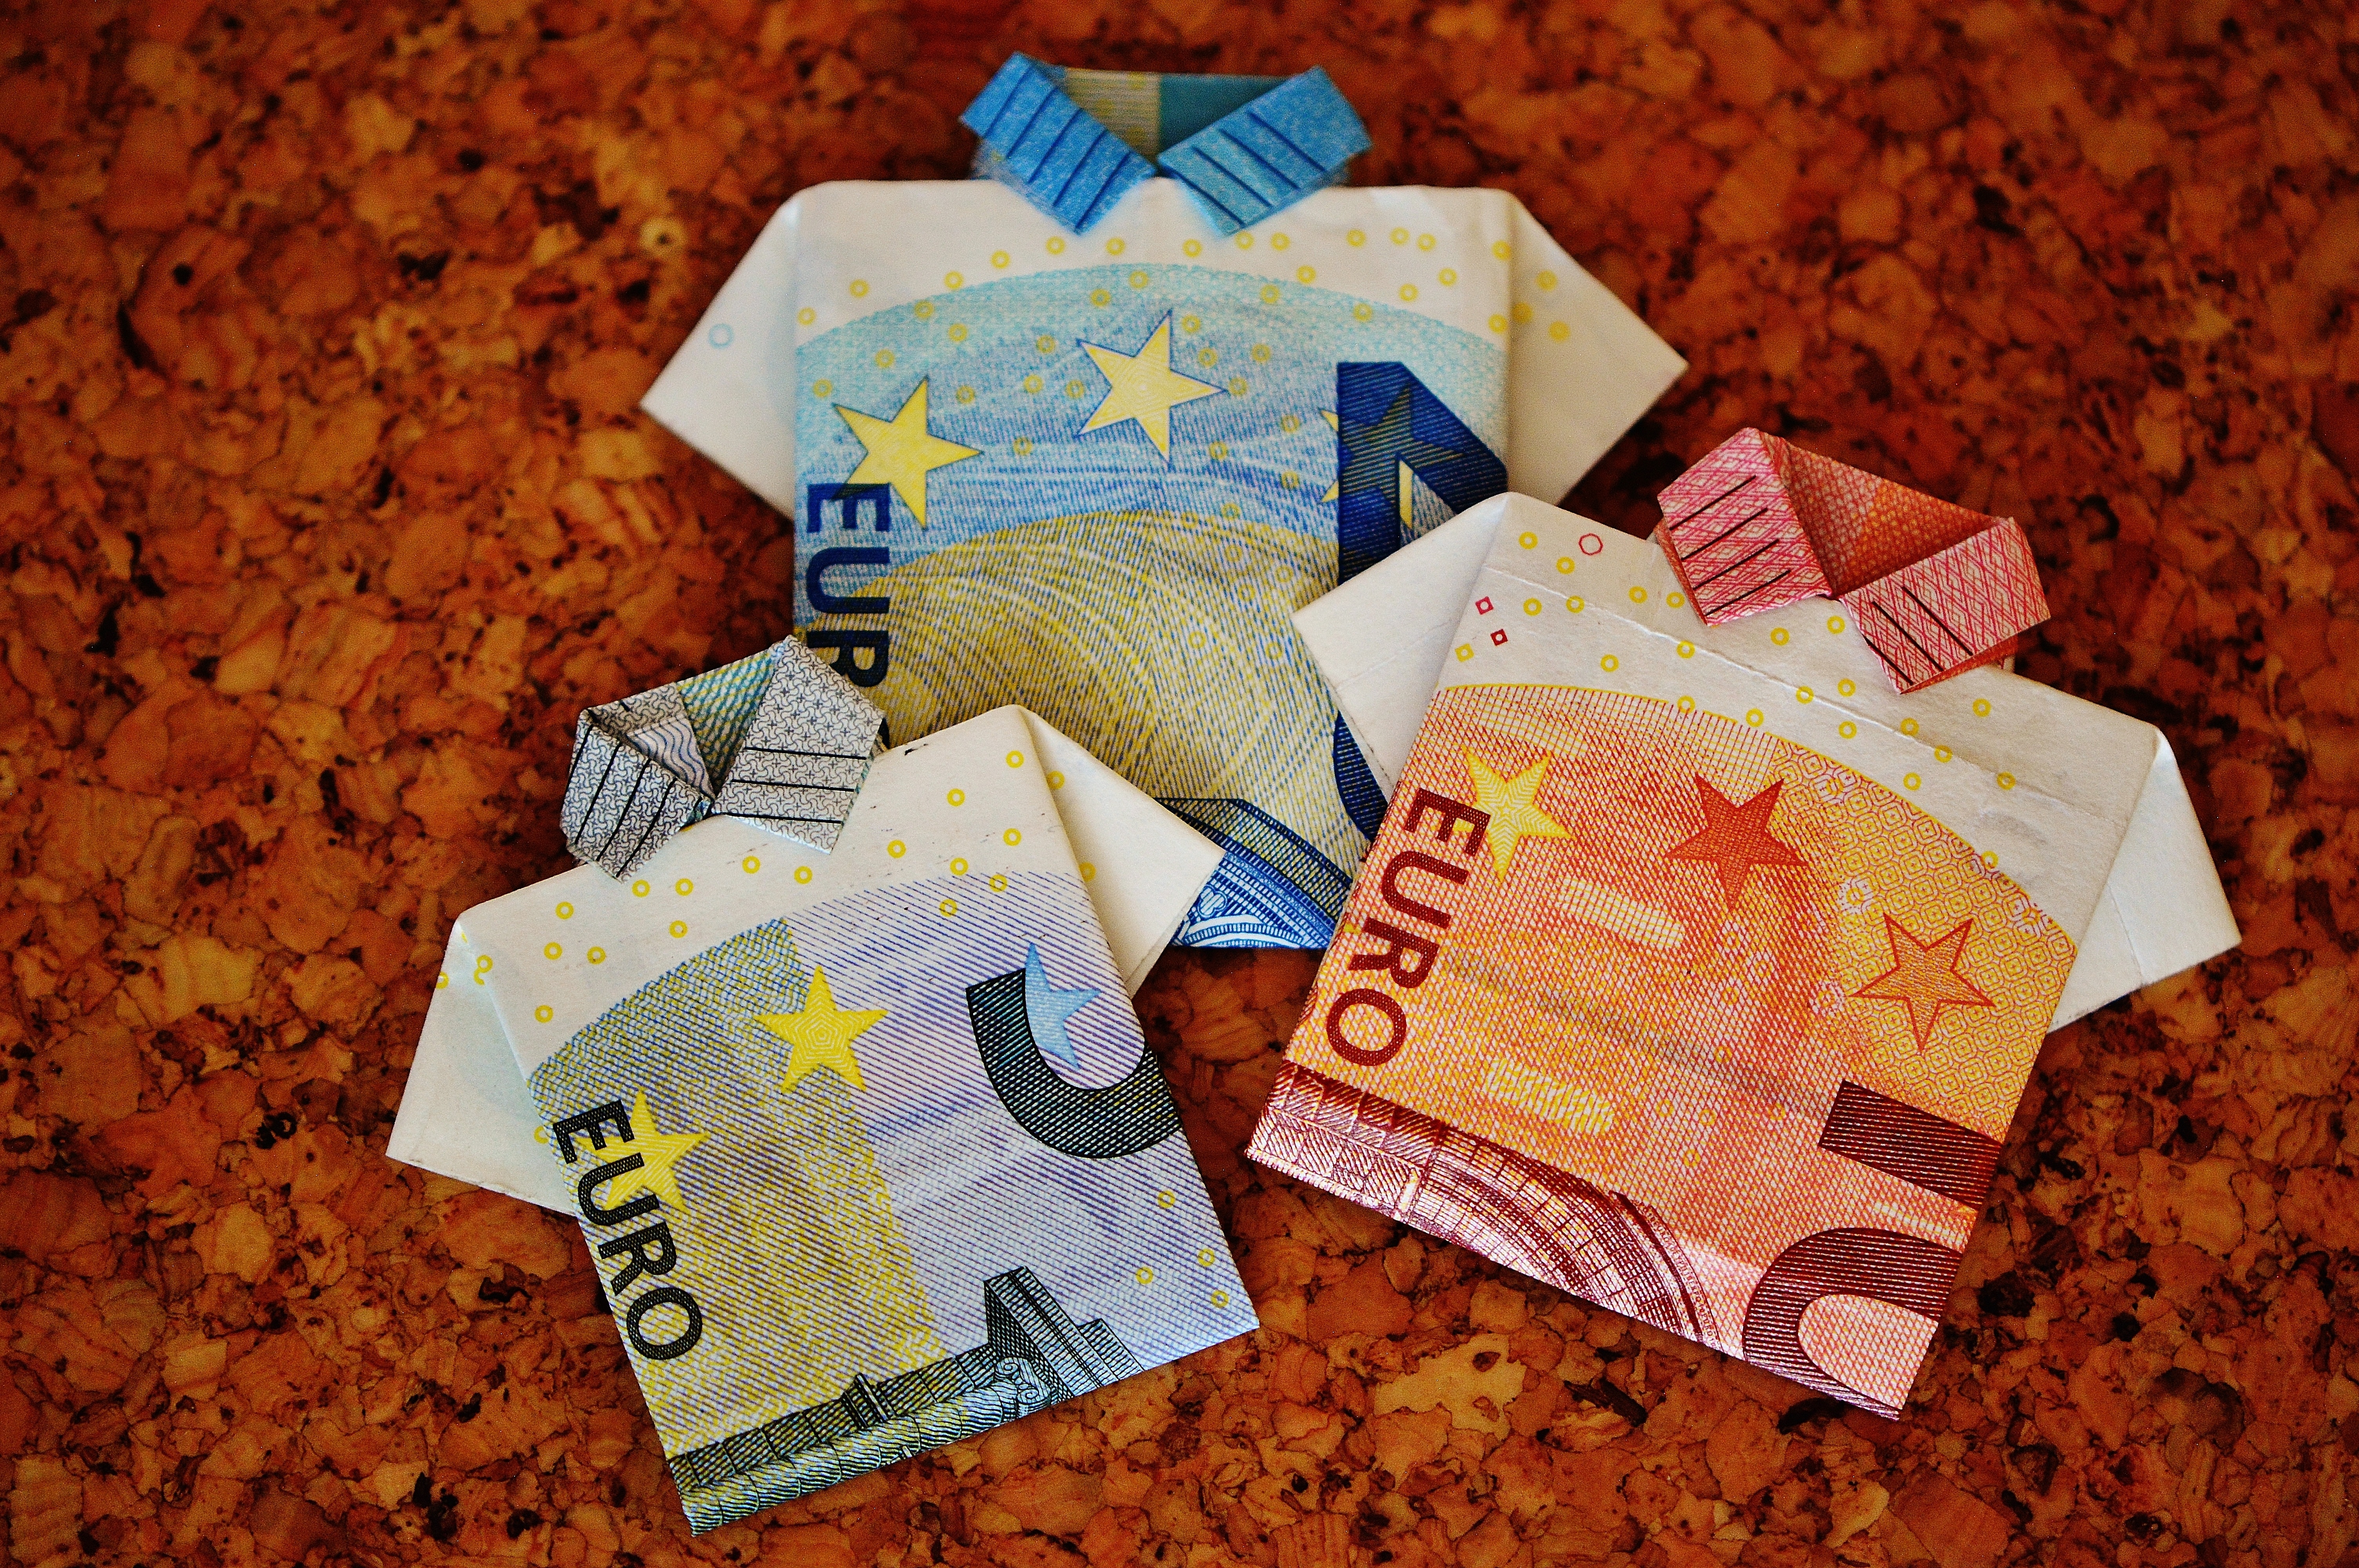
gift, money, material, textile, art, reserve, currency, euro, folded, cash and cash equivalents, bank note, folding technique, 10 euro, the last shirt, 20 euro, 5 euro